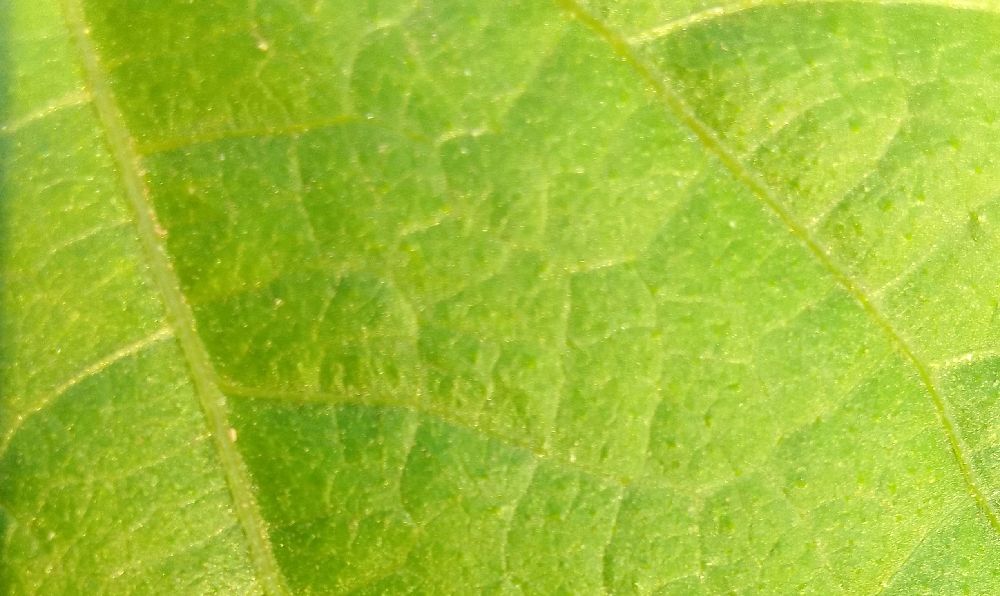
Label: healthy